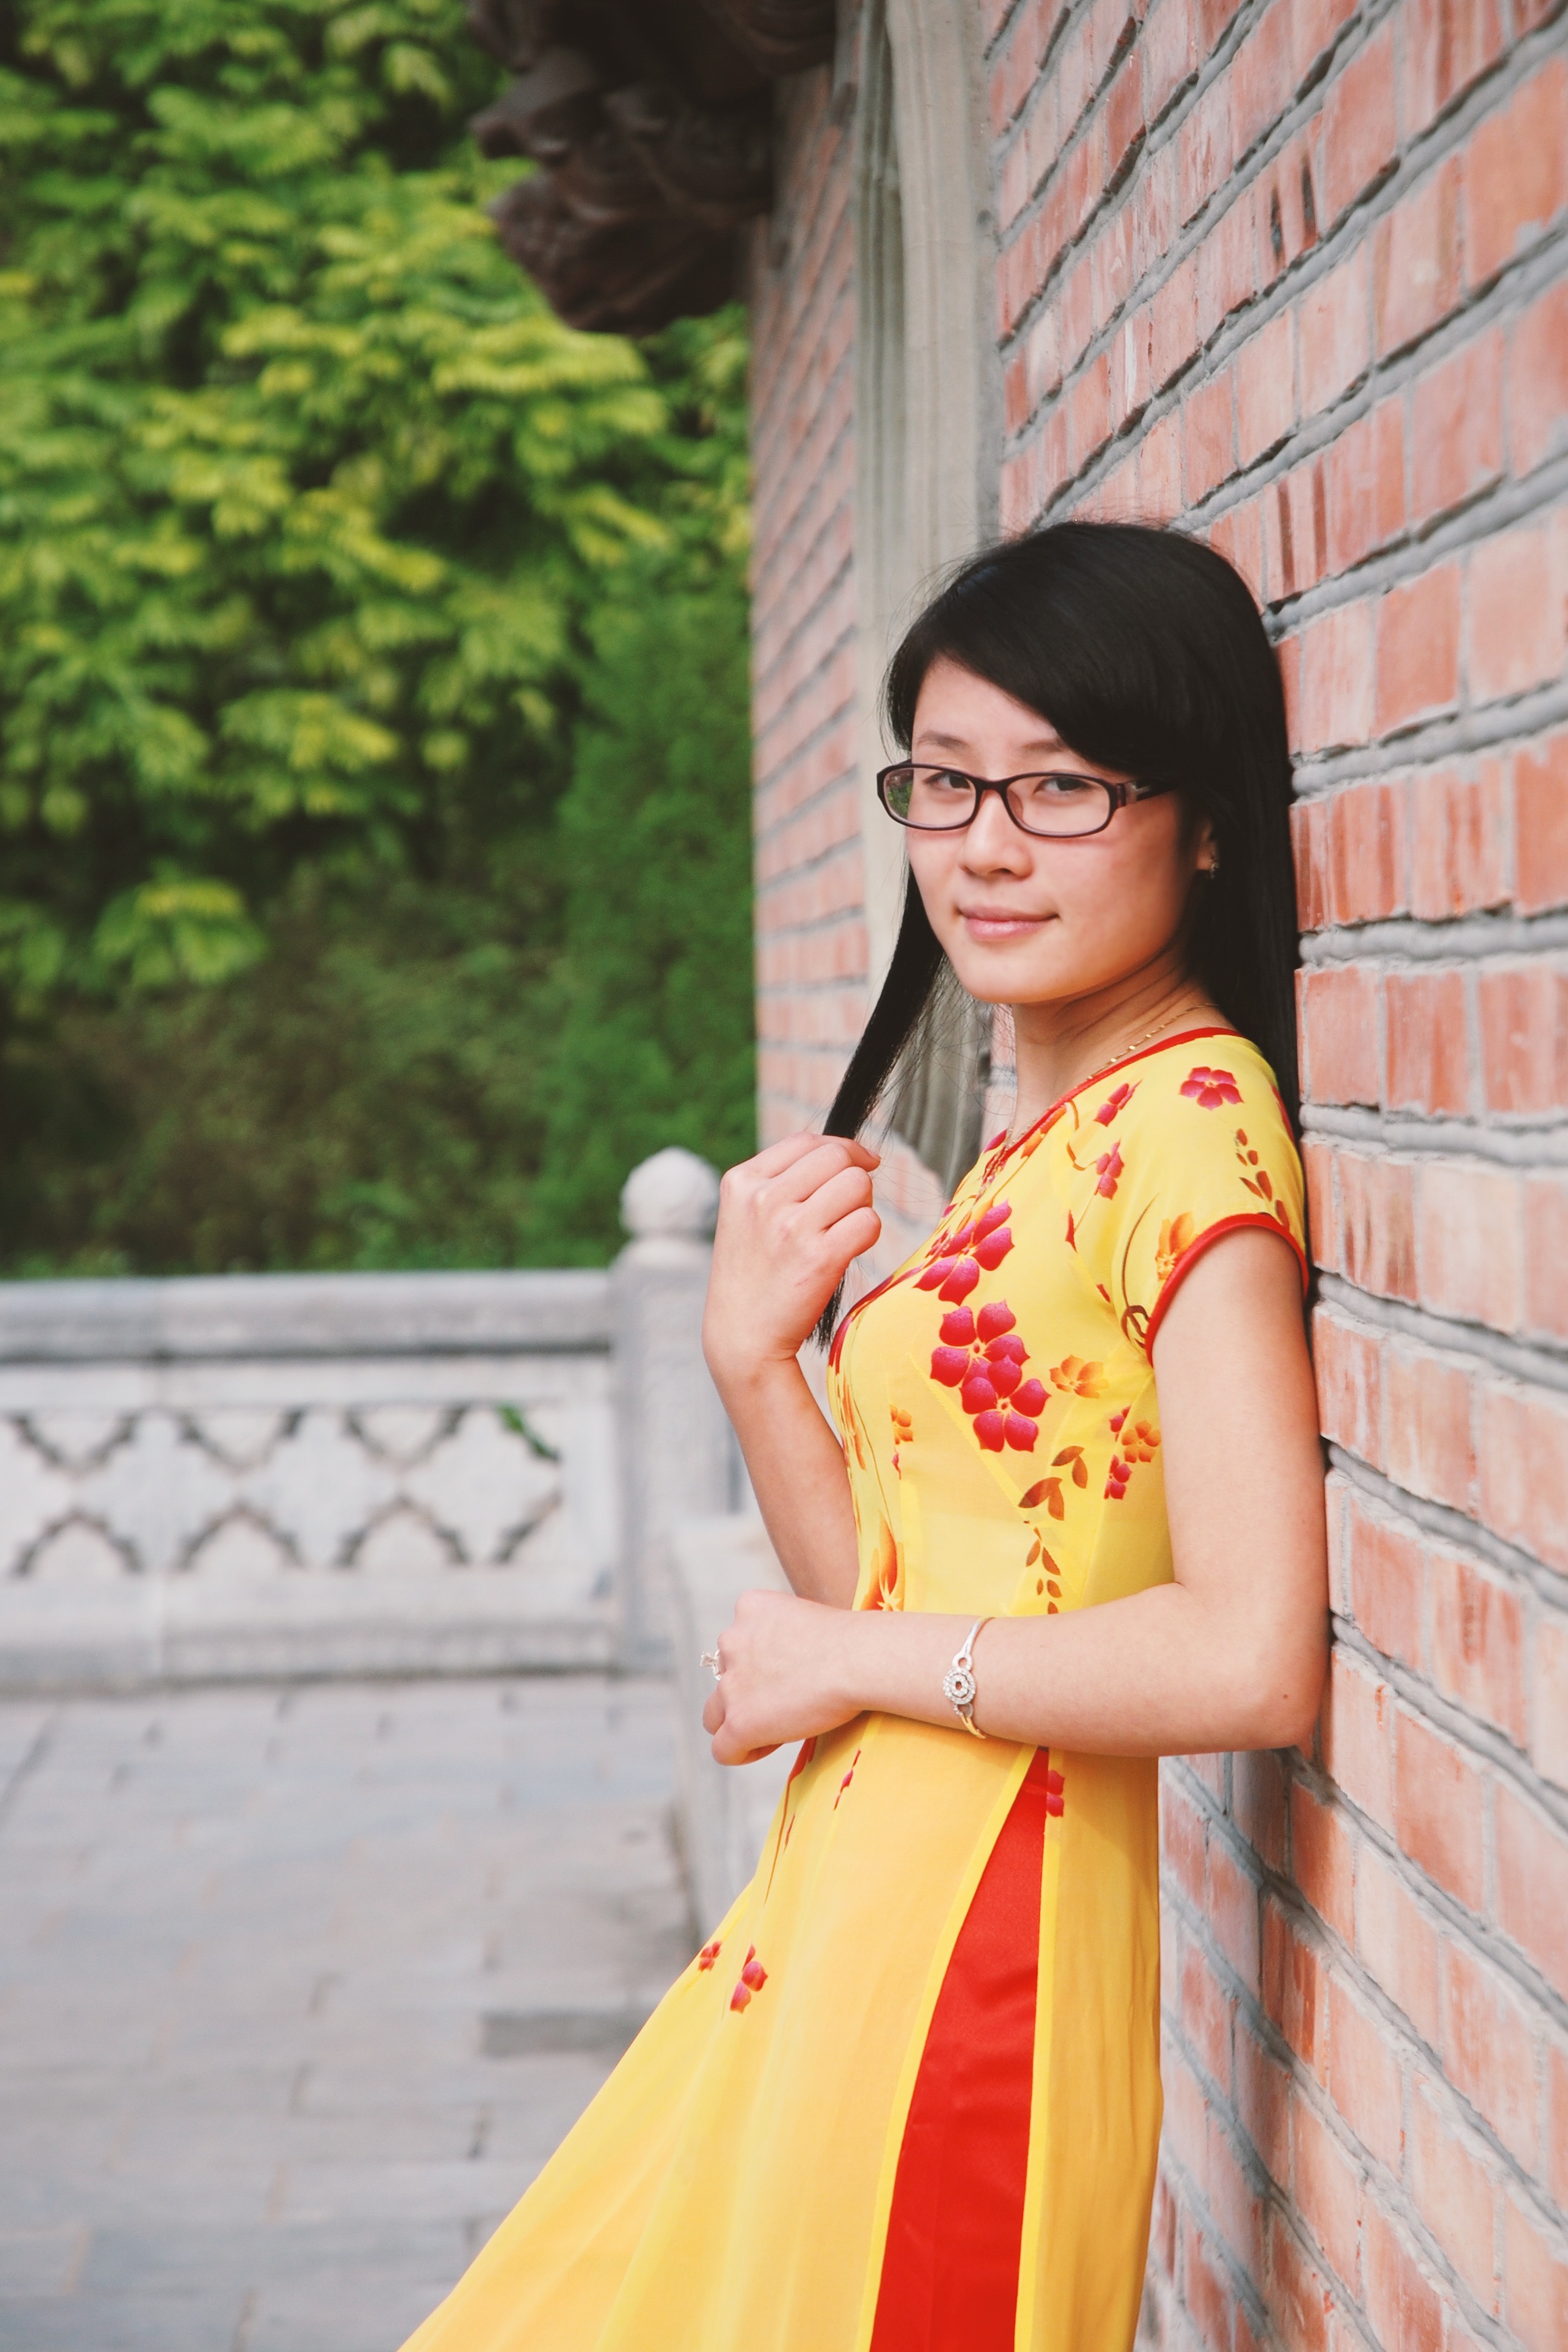
girl, woman, photography, trunk, model, red, fashion, clothing, yellow, bride, human body, vietnamese, dress, beauty, dear, abdomen, photo shoot, slitted skirt length, yellow skirt, formal wear